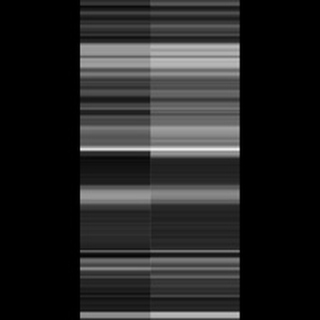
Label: sugarcane_red_rot